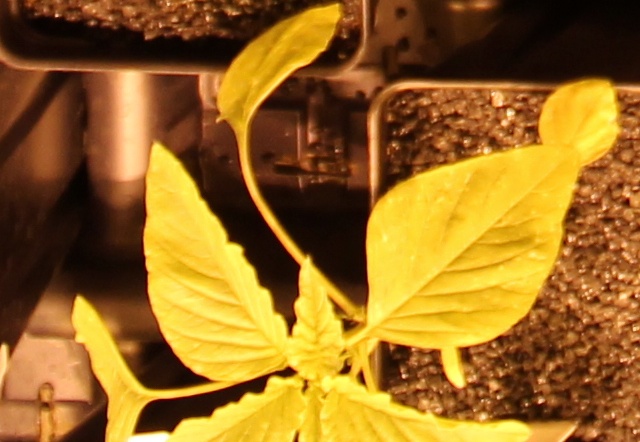
Label: Palmer Amaranth